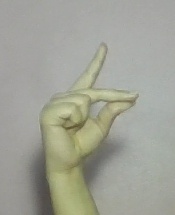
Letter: ta